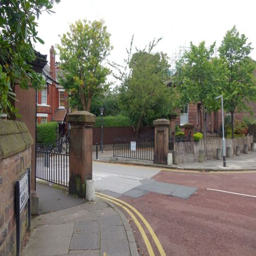
i leave the parks and find i 'm .